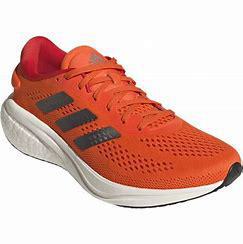
Brand: Adidas
Model: Supernova 2 Lauf